William Armstrong, 1st Baron Armstrong

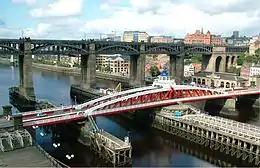
The Swing Bridge in Newcastle

In 1854, during the Crimean War, Armstrong read about the difficulties the British Army experienced in manoeuvring its heavy field guns. He decided to design a lighter, more mobile field gun, with greater range and accuracy. He built a breech-loading gun with a strong, rifled barrel made from wrought iron wrapped around a steel inner lining, designed to fire a shell rather than a ball. In 1855 he had a five-pounder ready for inspection by a government committee. The gun proved successful in trials, but the committee thought a higher calibre gun was needed, so Armstrong built an 18-pounder on the same design.